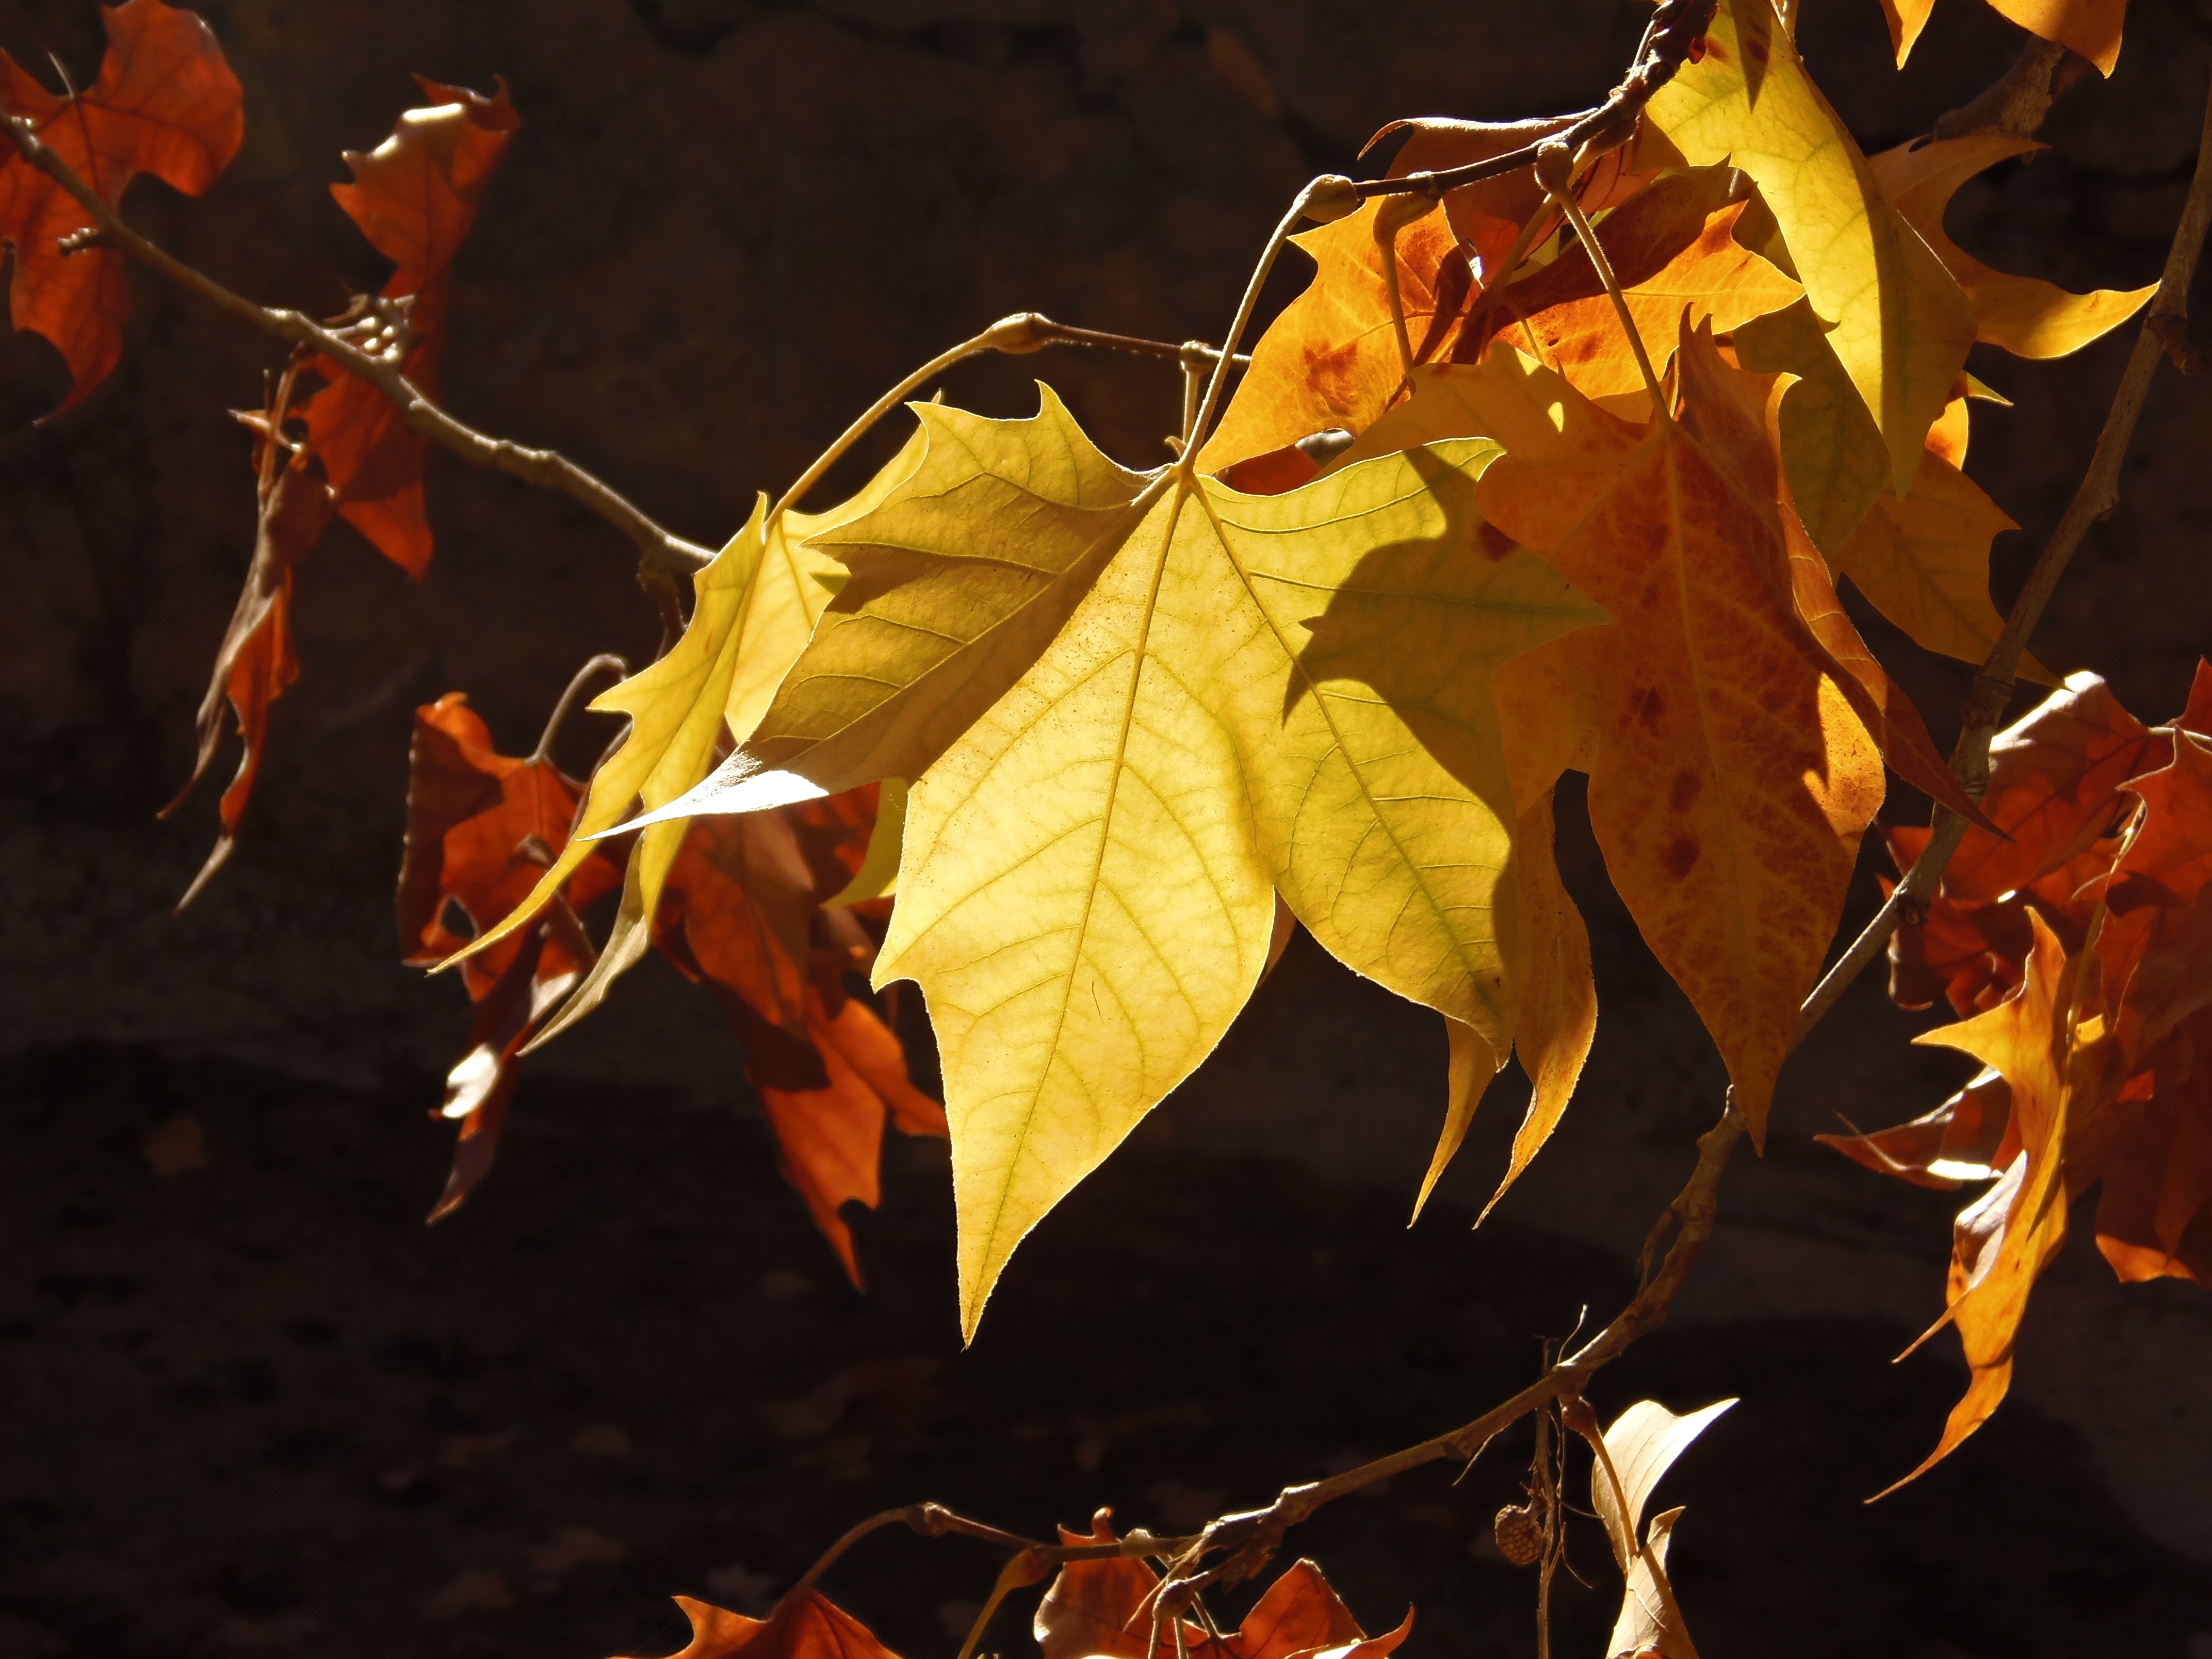
tree, branch, light, plant, sunlight, leaf, flower, autumn, yellow, season, maple tree, maple leaf, fall colors, warmth, macro photography, flowering plant, woody plant, land plant, touch of sun, expires